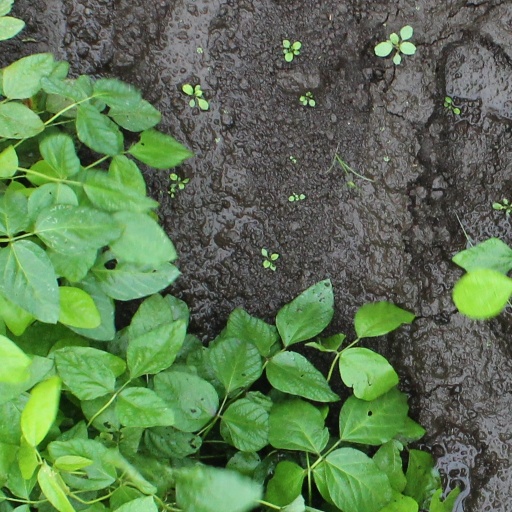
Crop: soybean